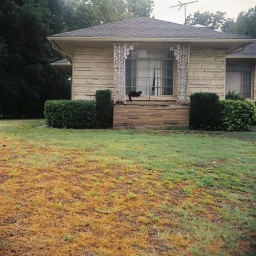
cat in the window